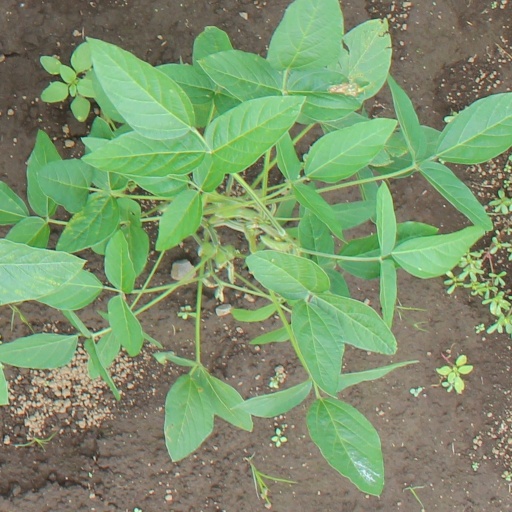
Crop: soybean